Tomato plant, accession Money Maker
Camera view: tilt-top (135 deg); turntable rotation: 210 degrees
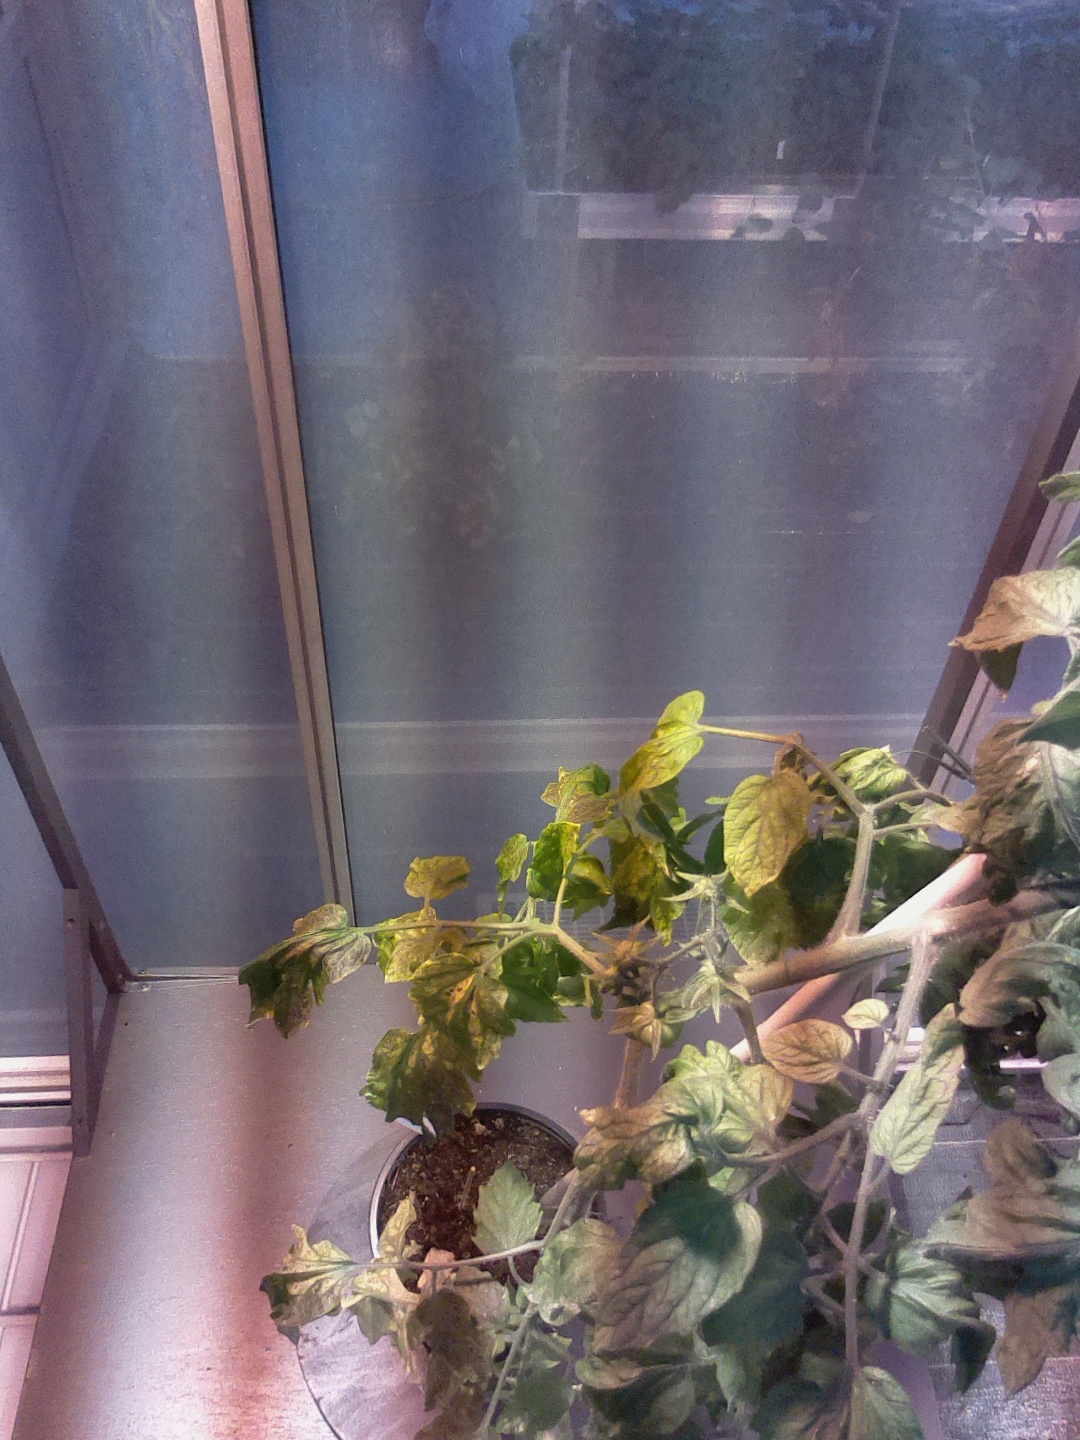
BBCH growth stage 72: 20%-30% of final fruit size